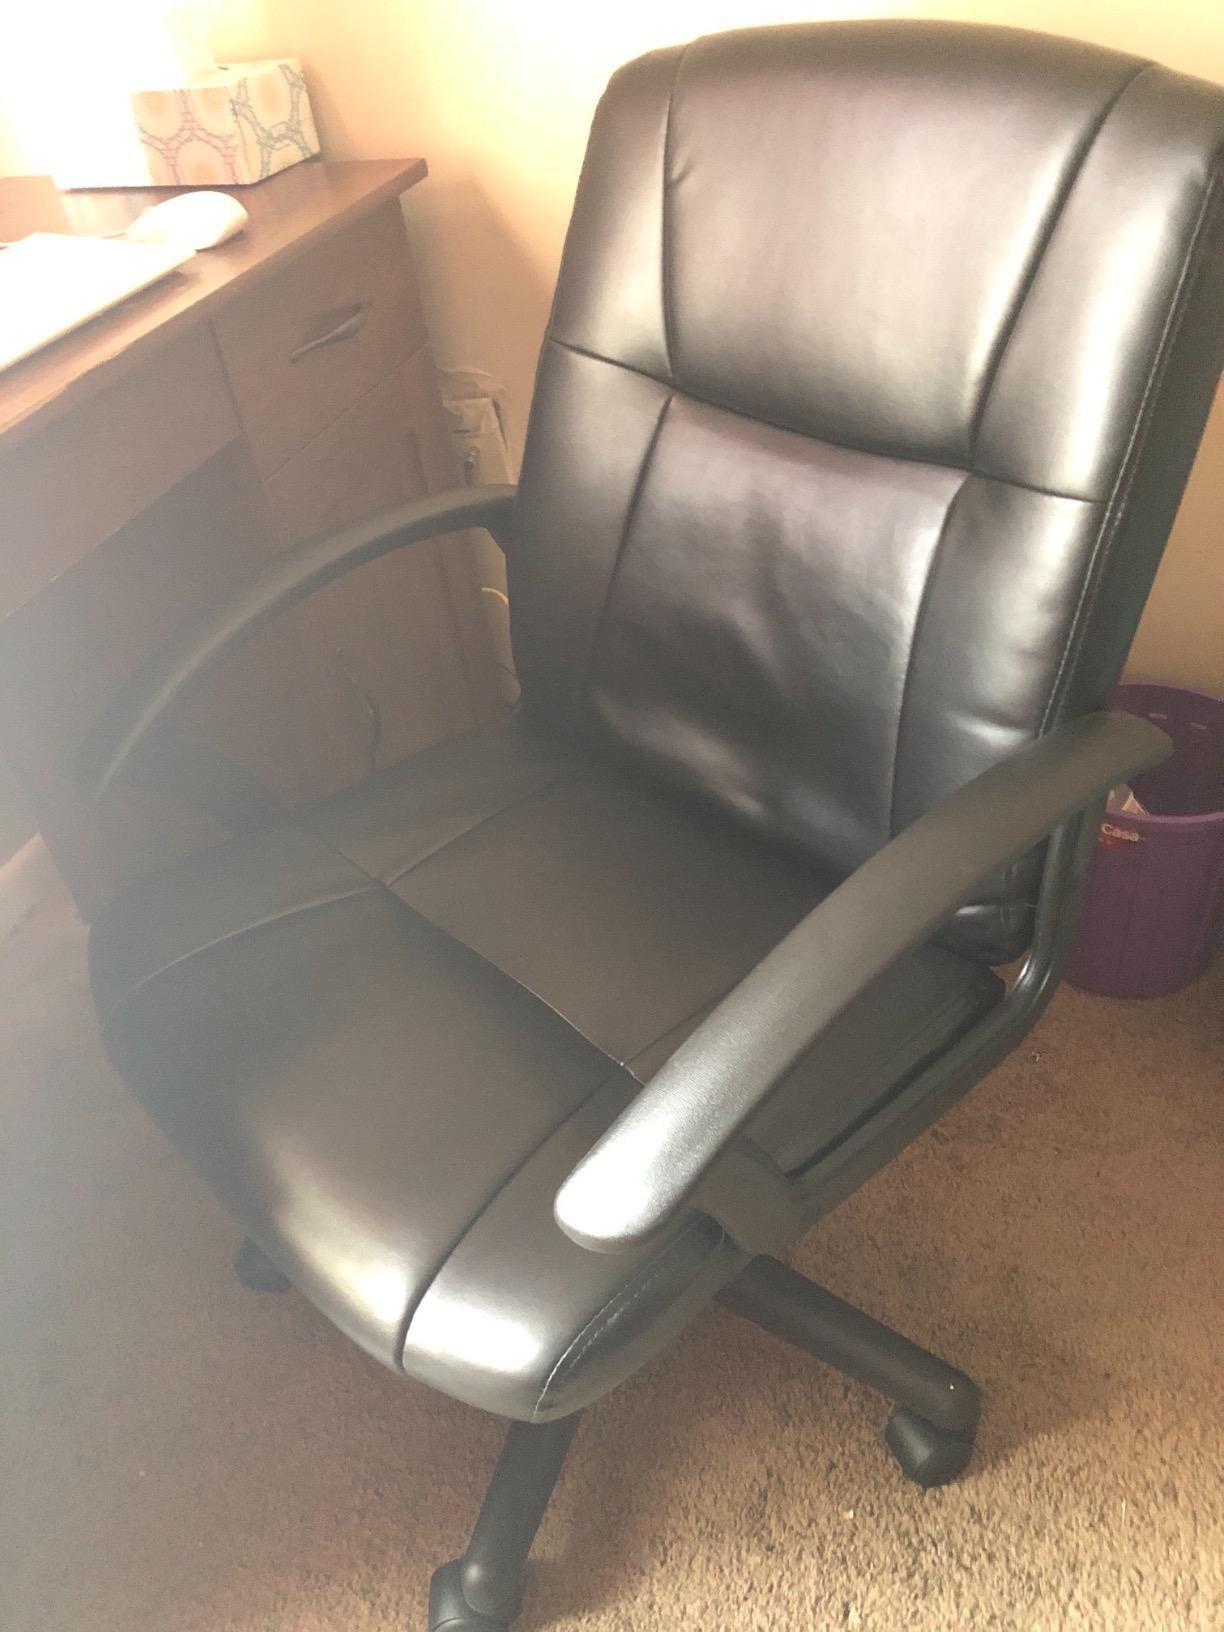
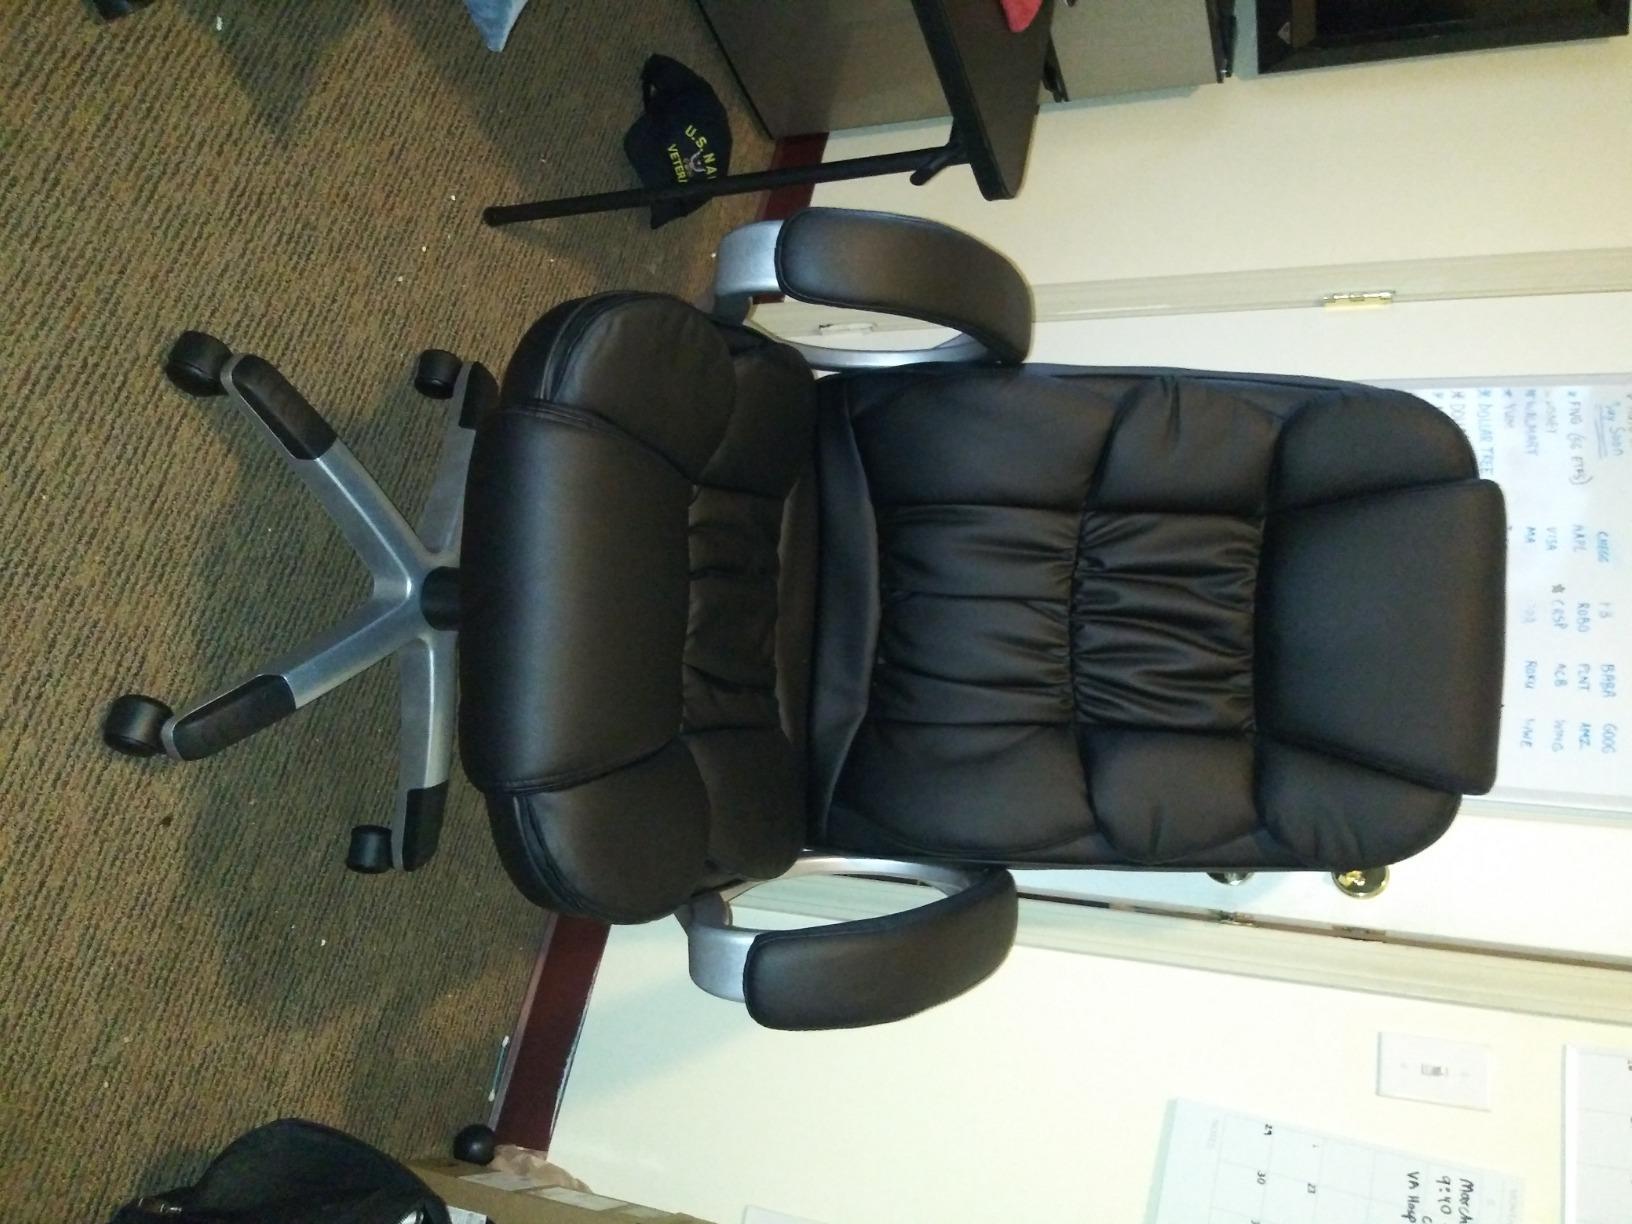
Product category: items_chair
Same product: no